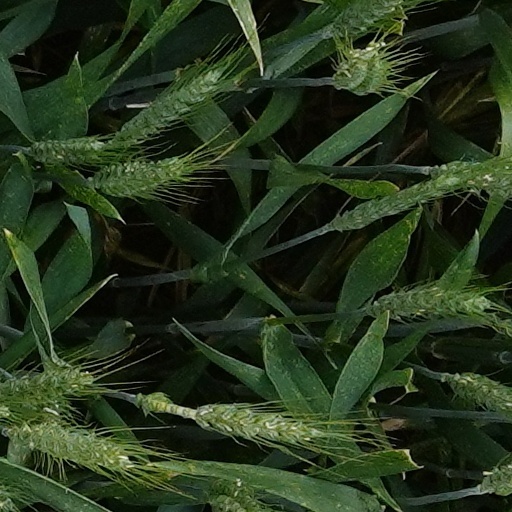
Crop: wheat